Secondary School Study

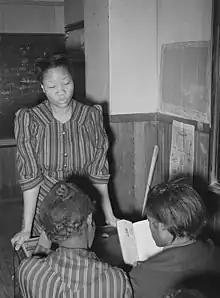
Schoolchildren reading with a teacher in 1940

The parameter under which the Secondary School Study was conducted involved seventeen chosen high schools within the span of a decade. Within this period, each of these member schools began implementing their ideas of what progressive education would look like. The study did not provide a set of standards by which progressive education would be controlled or taught, just that it was a shift from traditional curricula to a more integrated mode of teaching. Thus, progressive education was more of a fluid term and specific teachers took their own liberties and ideologies to interpret what that looked like in their particular classroom. This progressive educational pursuit was implemented through programs both curricular and extracurricular based, as well as various other activities. Through these lessons and activities, African American educators were able to also create an environment for students to learn about social justice as well as social activism.